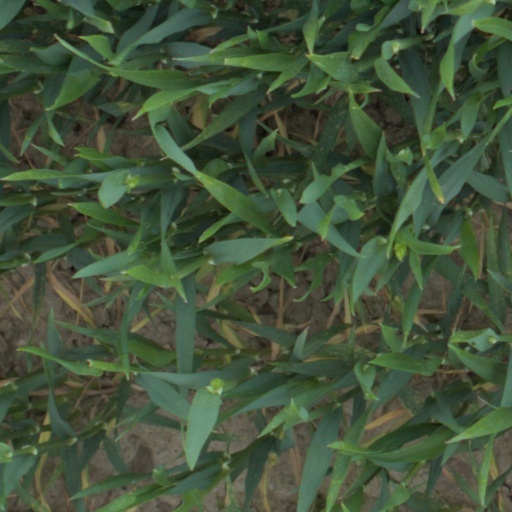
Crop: wheat